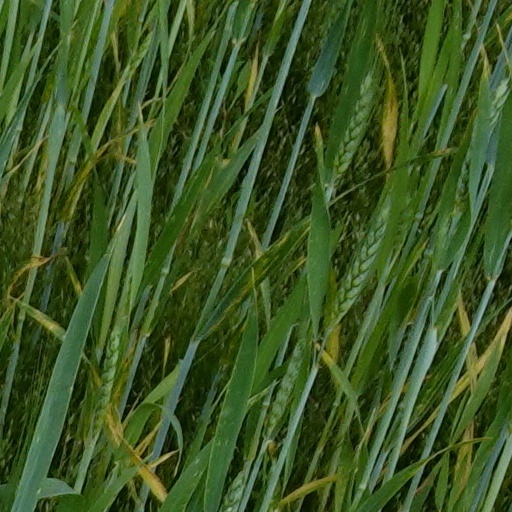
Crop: wheat